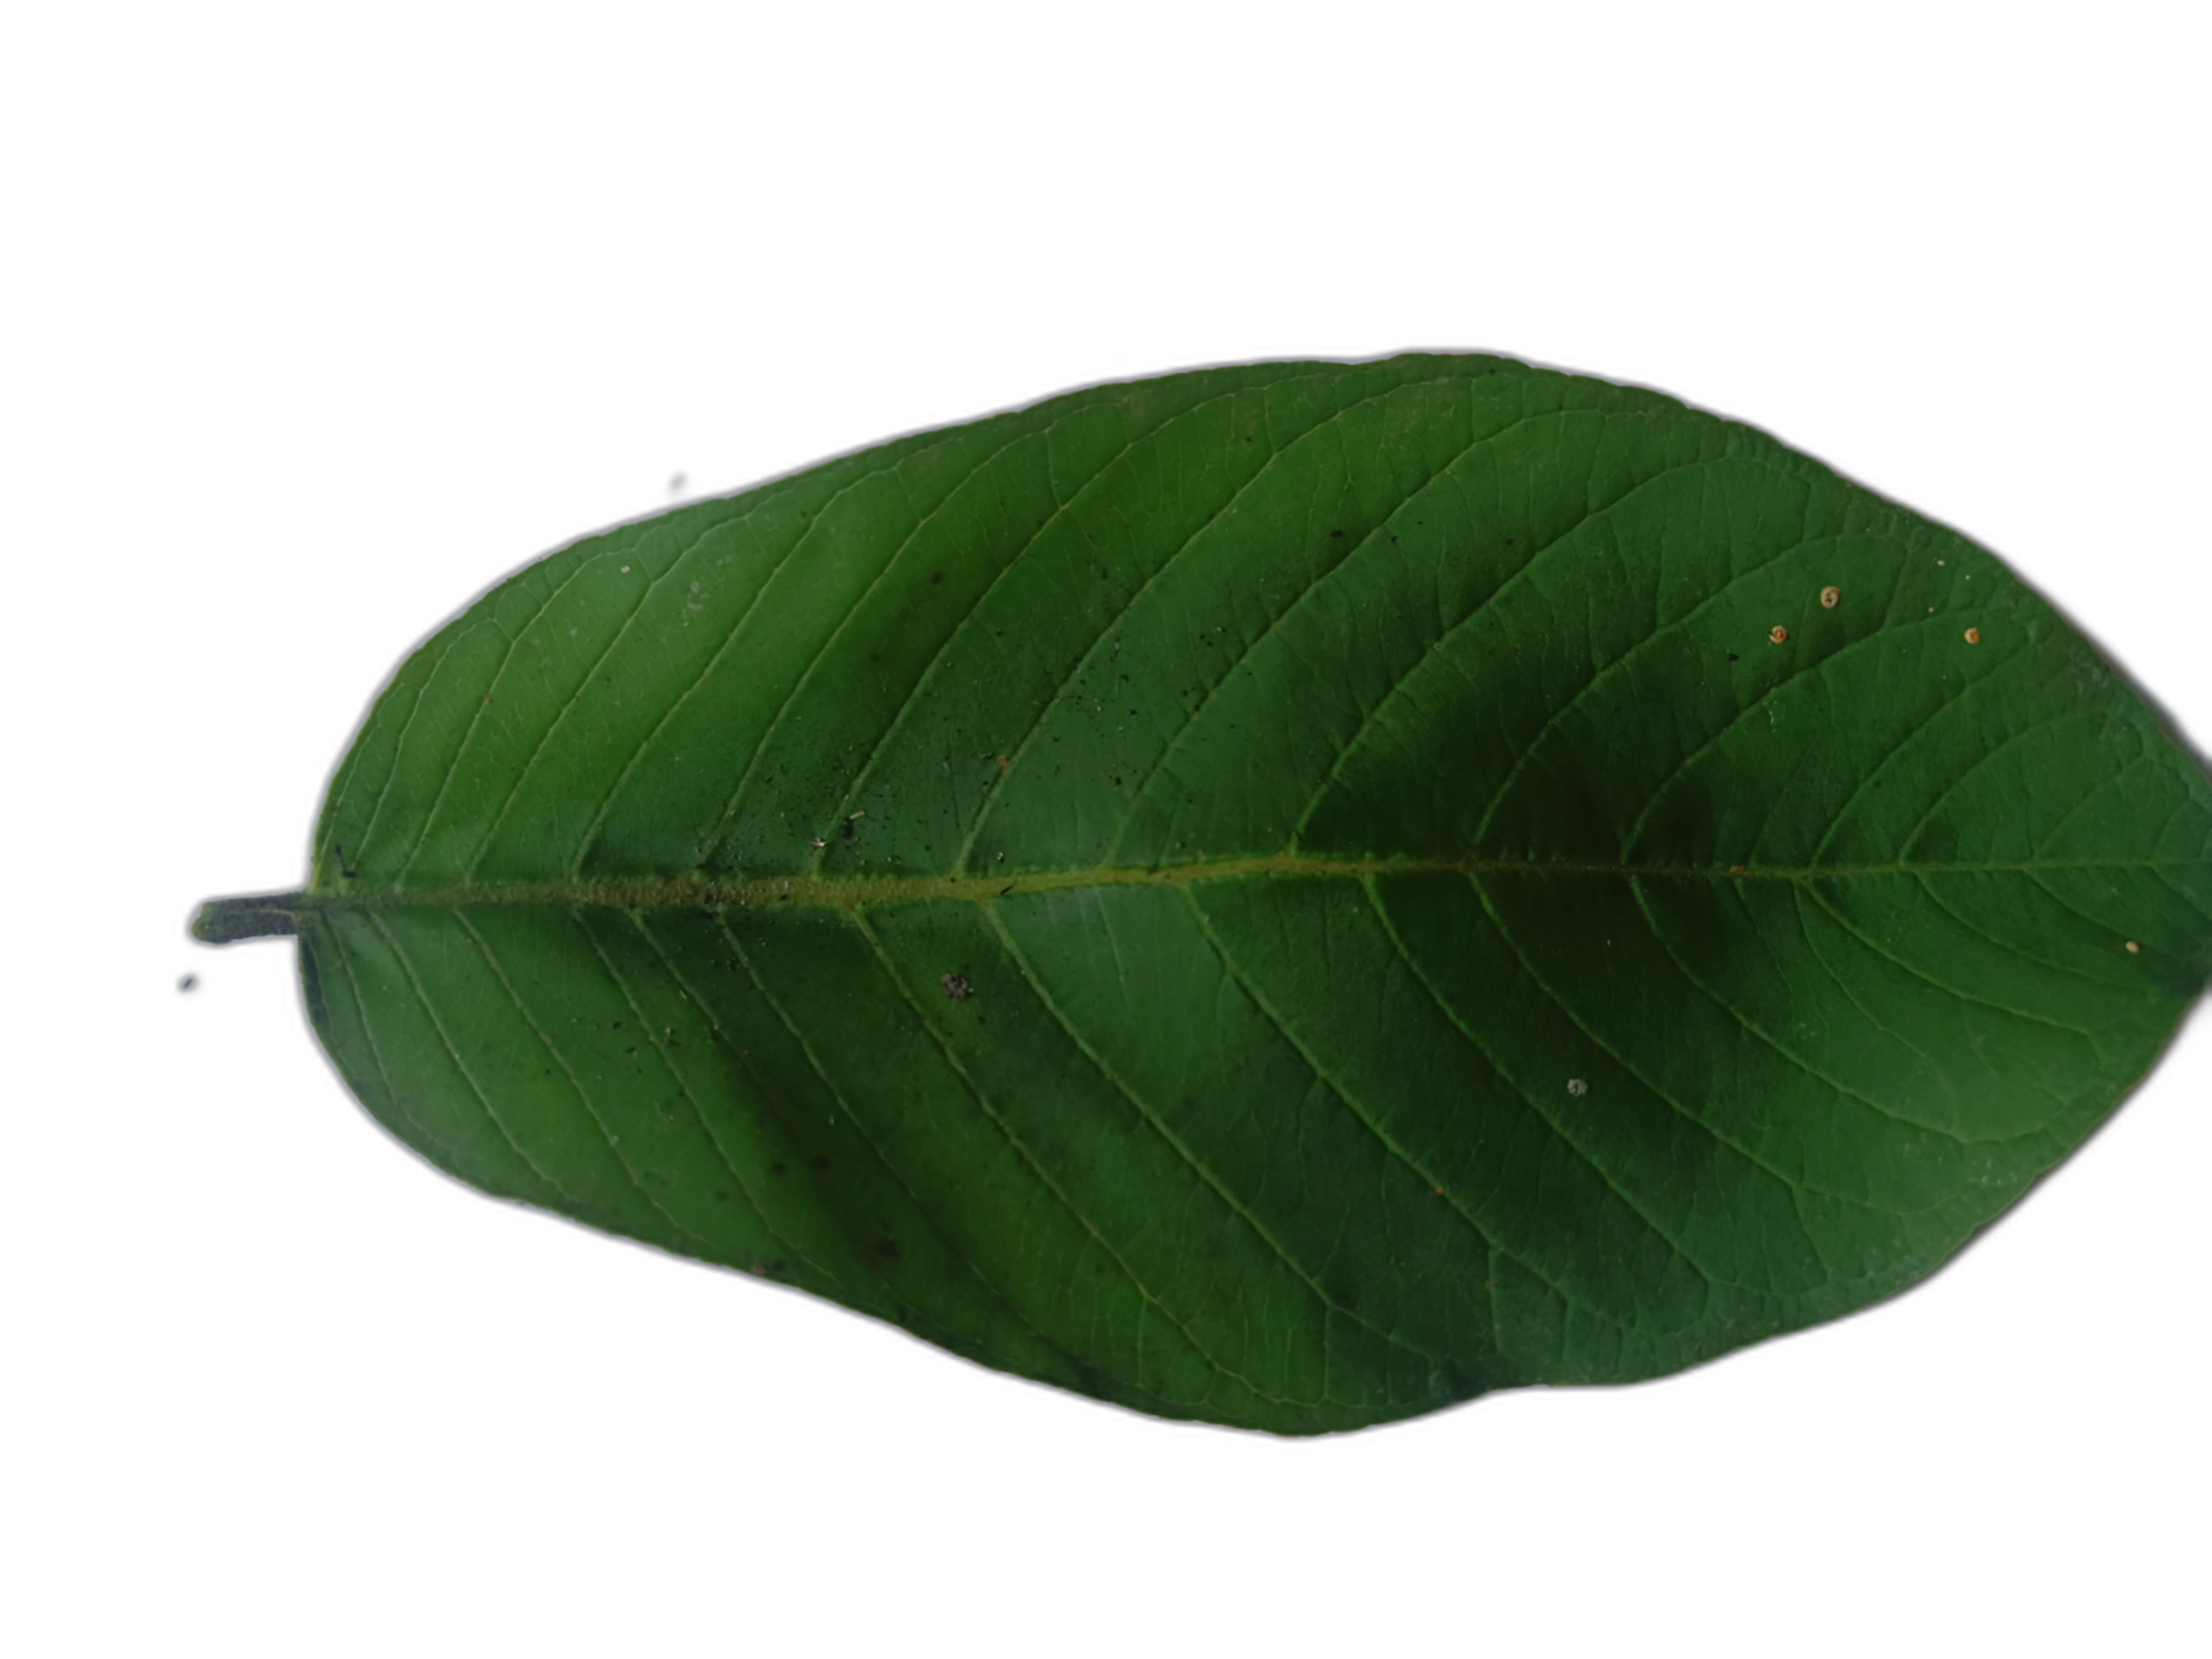
Plant part: leaf
Disease: Healthy